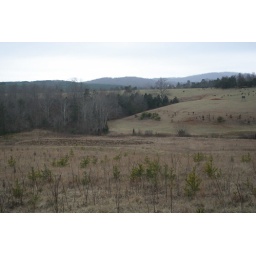
part of my new food plt in back field turned over new ground